Nena

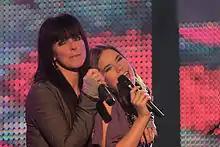
Nena appearing on "Dein Song" in 2008

Since 1997, Nena has toured Germany and its neighbouring countries annually, typically performing between 15 and 50 concerts every year.